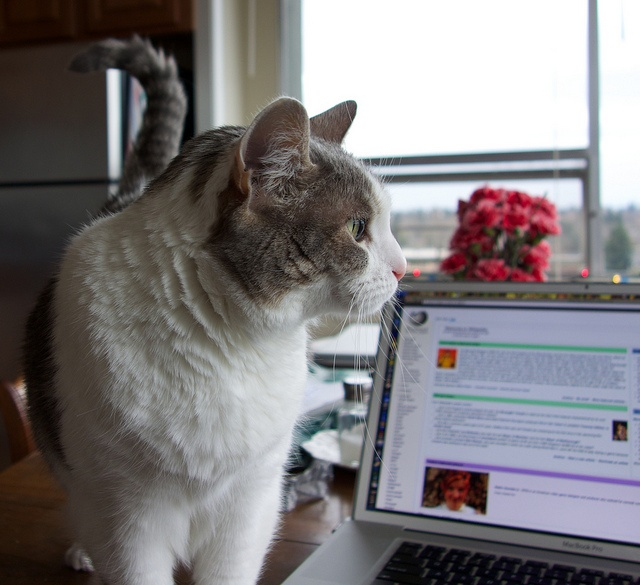
A cat standing by a laptop while looking at the screen.
Cat standing on table next to someone's computer or laptop.
A cat on a desk next to a laptop computer
The cat attention is directed to something and a laptop.
A cat is standing next to a laptop.